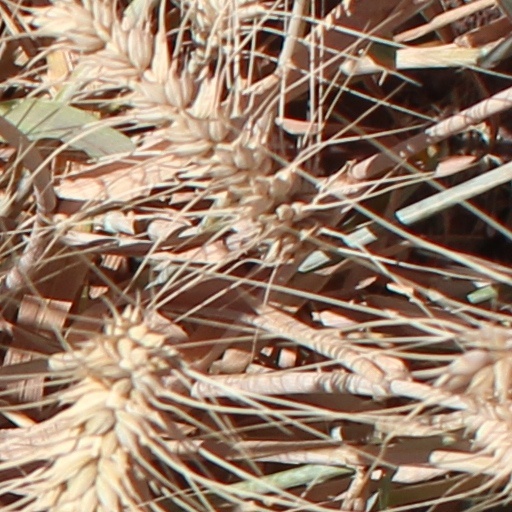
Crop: wheat